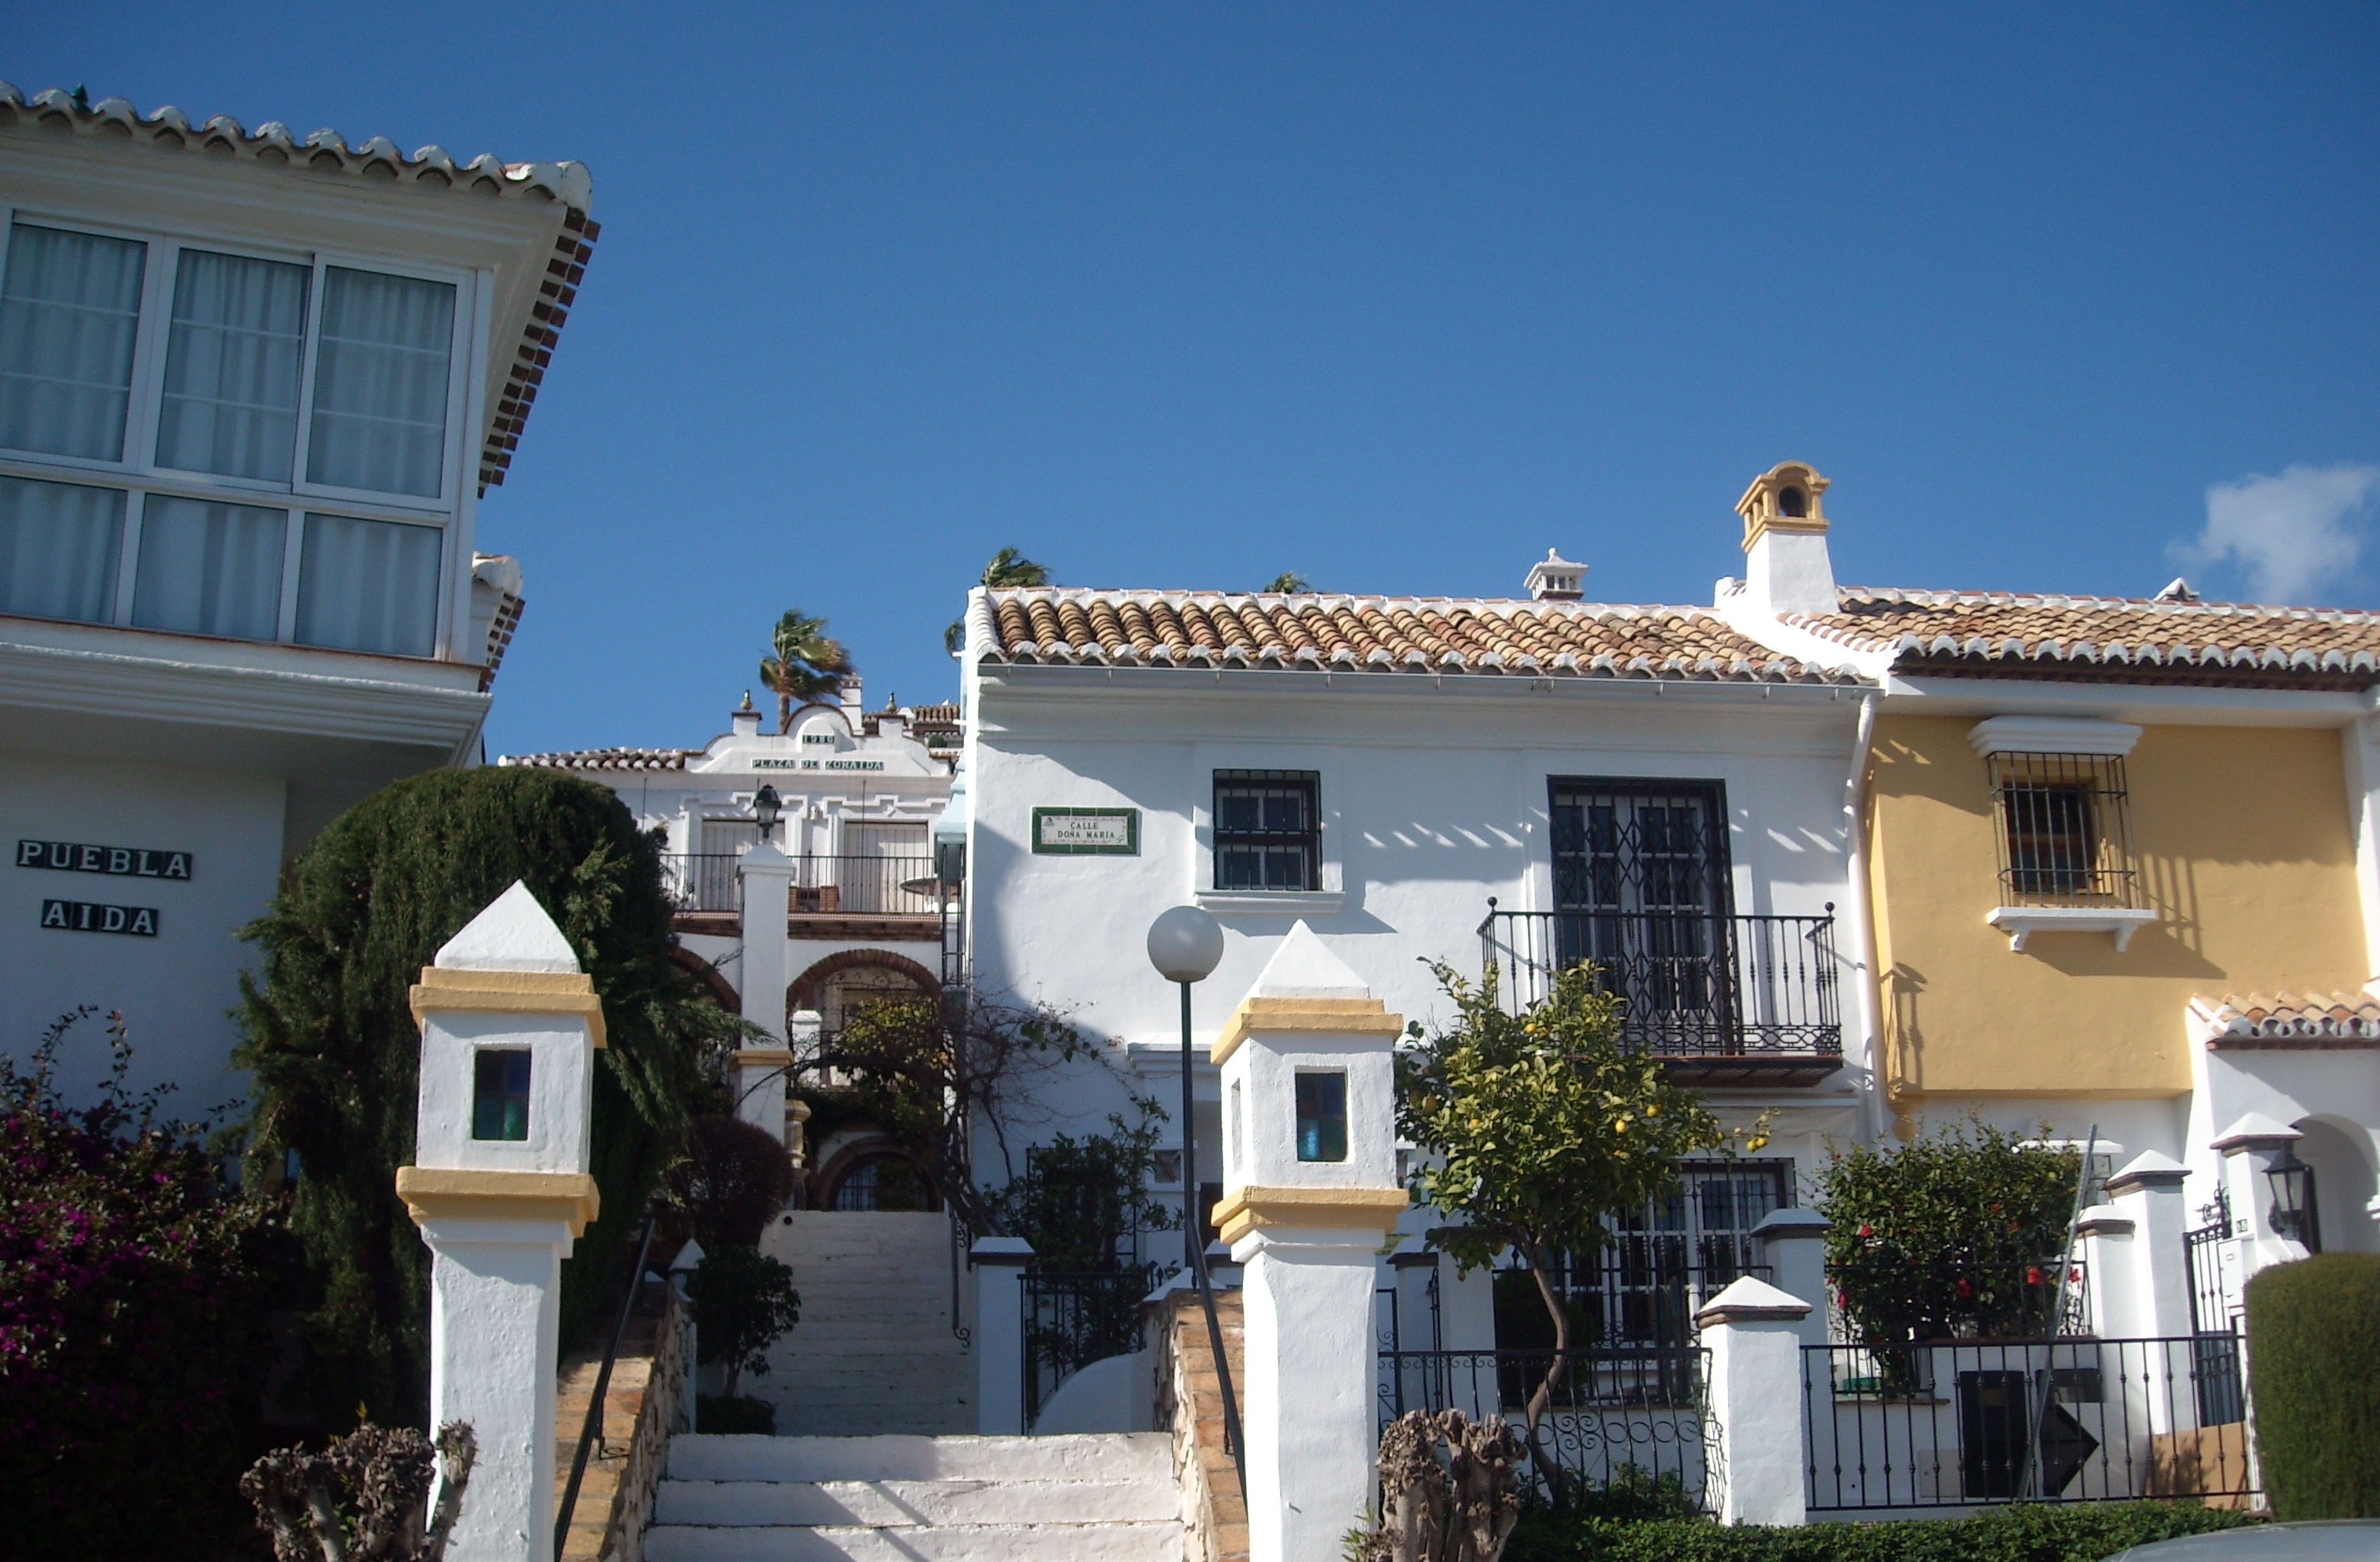
villa, mansion, house, building, palace, home, vacation, cottage, facade, property, apartment, spain, resort, estate, condominium, neighbourhood, real estate, costa del sol, residential area, moorish style, aida puebla